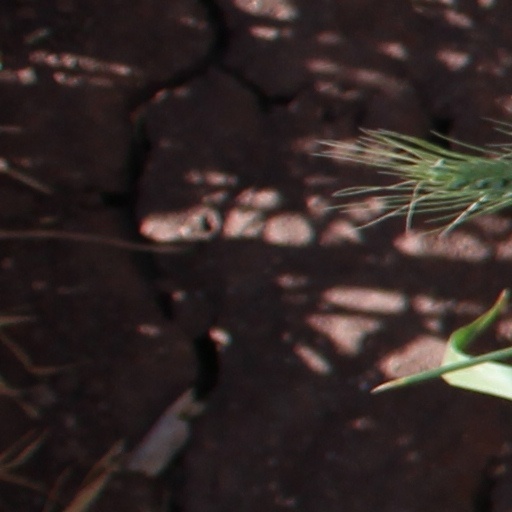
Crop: wheat